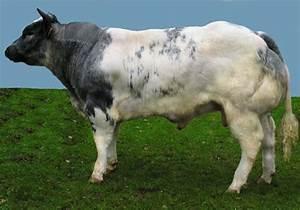
cow